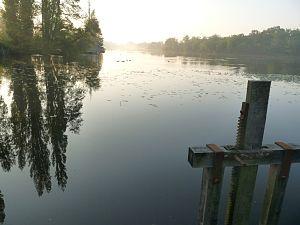
Etang de St-Maigrin au petit matin
Saint-Maigrin est une commune du Sud-Ouest de la France, située dans le département de la Charente-Maritime.
Le Tâtre est un ruisseau du sud-ouest de la France, arrosant les départements de la Charente et de la Charente-Maritime. C'est un affluent en rive gauche du Trèfle, c'est-à-dire un sous-affluent de la Charente par la Seugne.